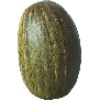
Label: melon_piel_de_sapo